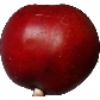
Label: Nectarine 1